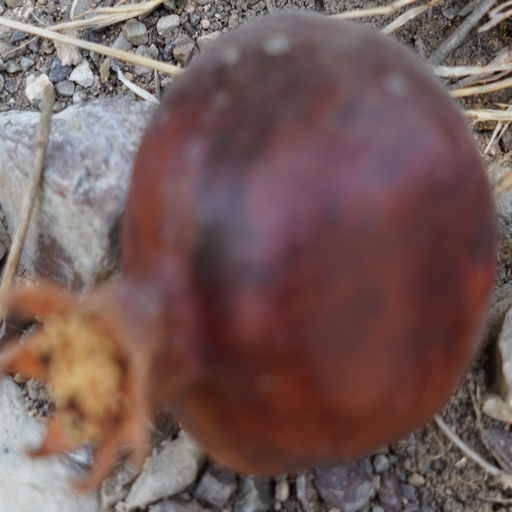
Label: Colletotrichum spp